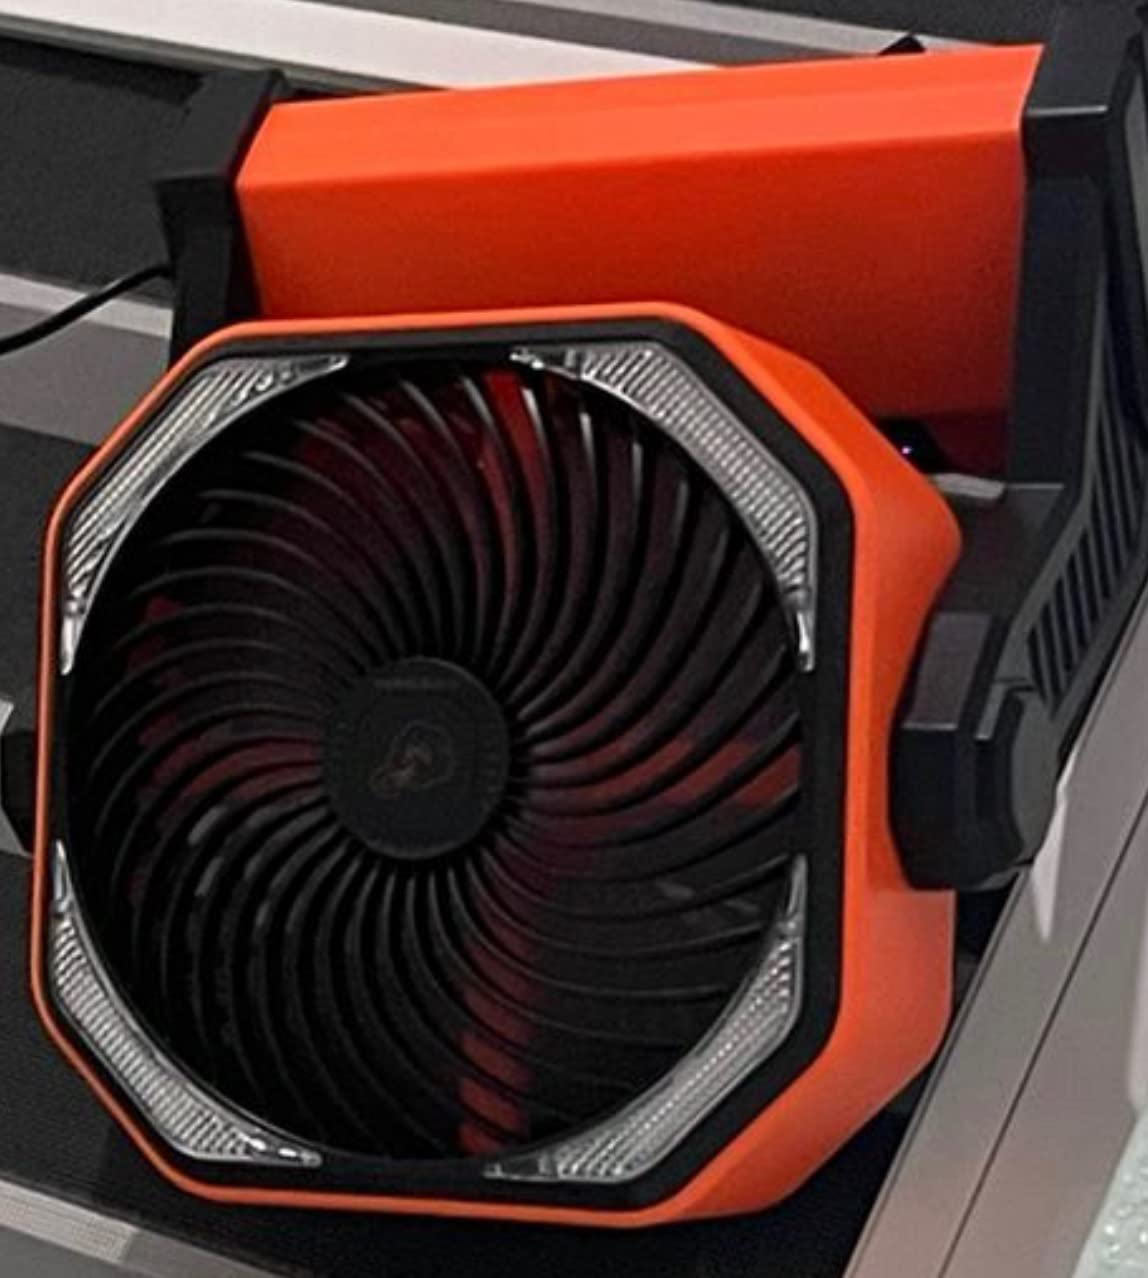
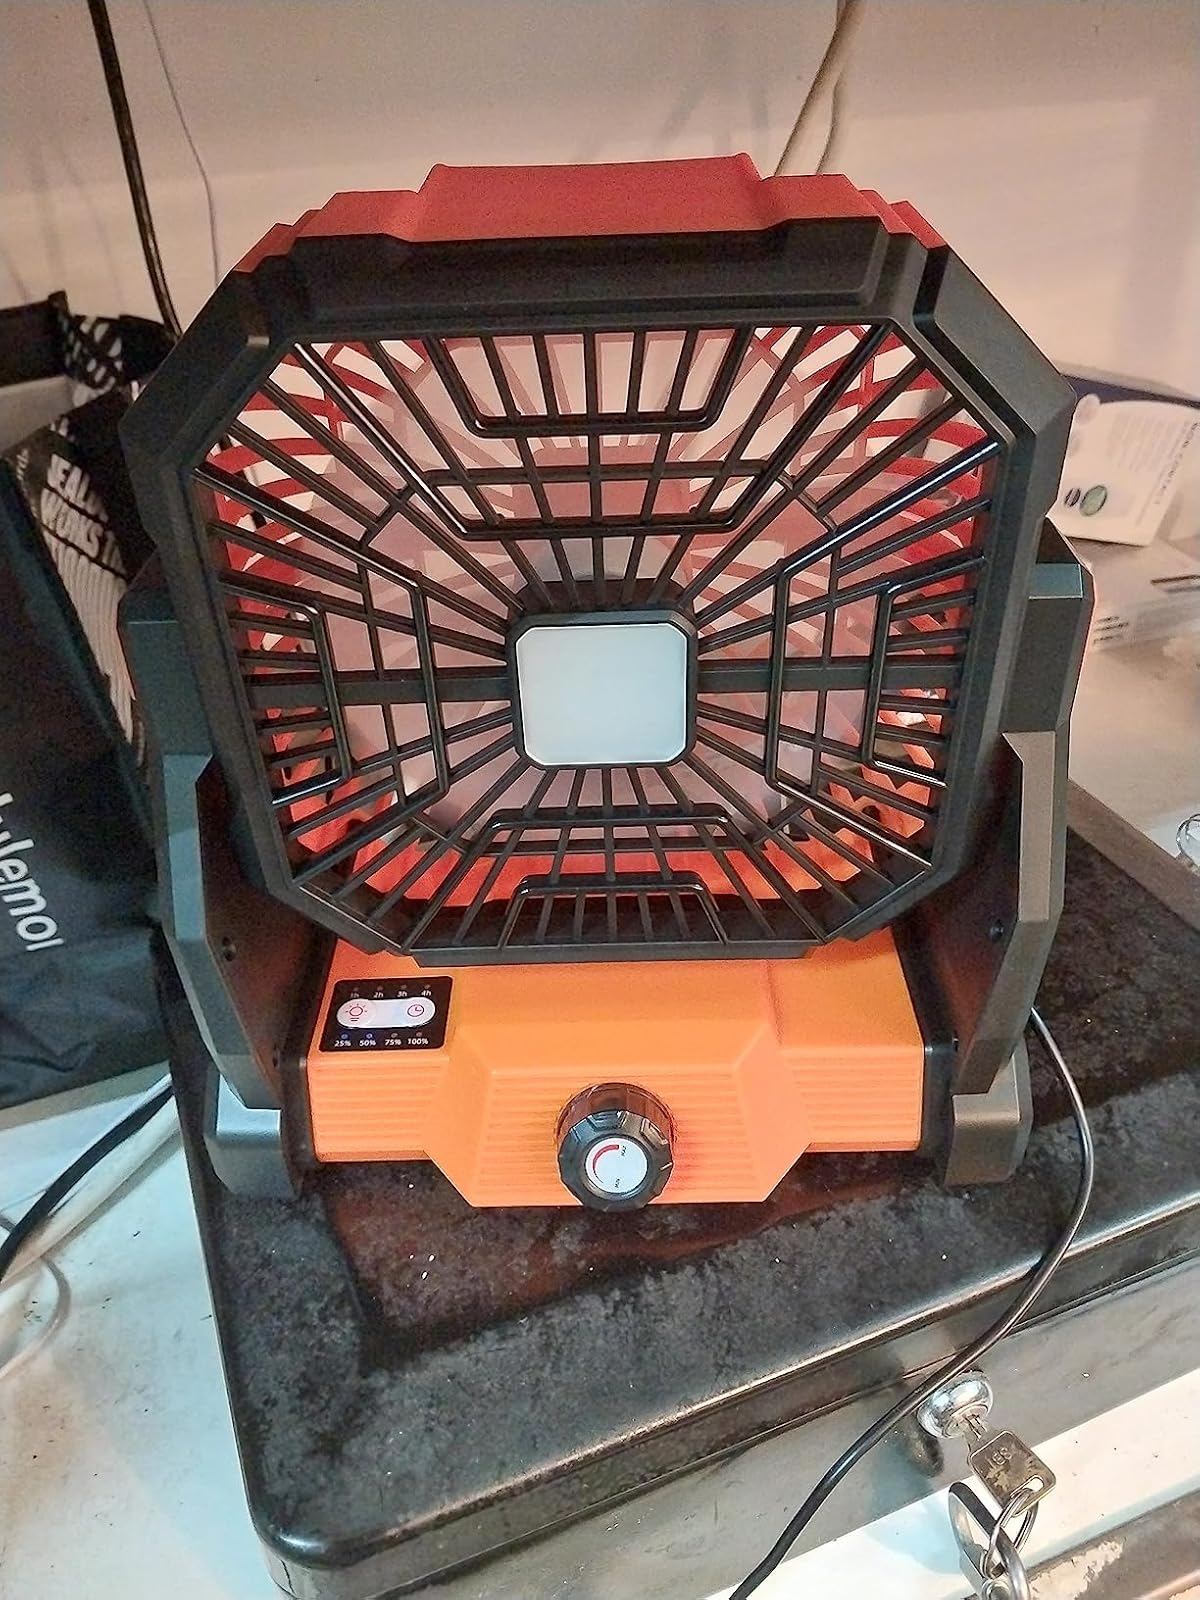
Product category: lantern
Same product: no